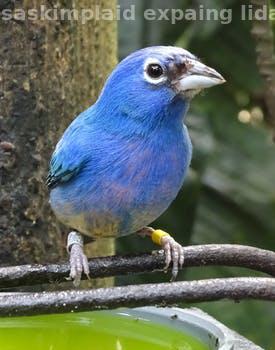
Label: Watermark